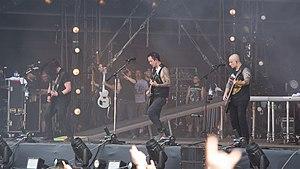
Concert du groupe américain Trivium au Hellfest 2019.
Trivium est un groupe de heavy metal américain, originaire d'Orlando, Floride. Formé en 2000, le groupe est passé du metalcore avec ses deux premiers albums, au thrash metal, jusqu'au compromis entre les deux ; cependant, l'appartenance au style metalcore est niée et désapprouvée par le groupe. En 2013, le groupe compte plus de 6 millions d'albums vendus à travers le monde. En 2016, le groupe compte au total sept albums studio.